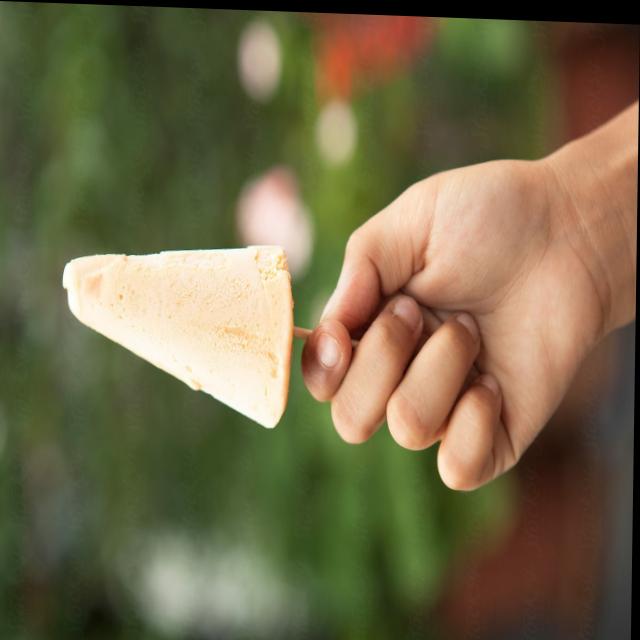
Dish: kulfi